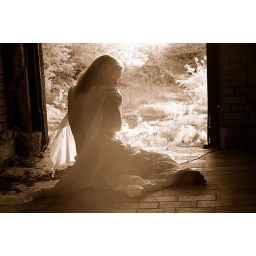
Kellie in an abandoned meat packing plant, shot in black and white infrared with a converted Nikon D100 camera.